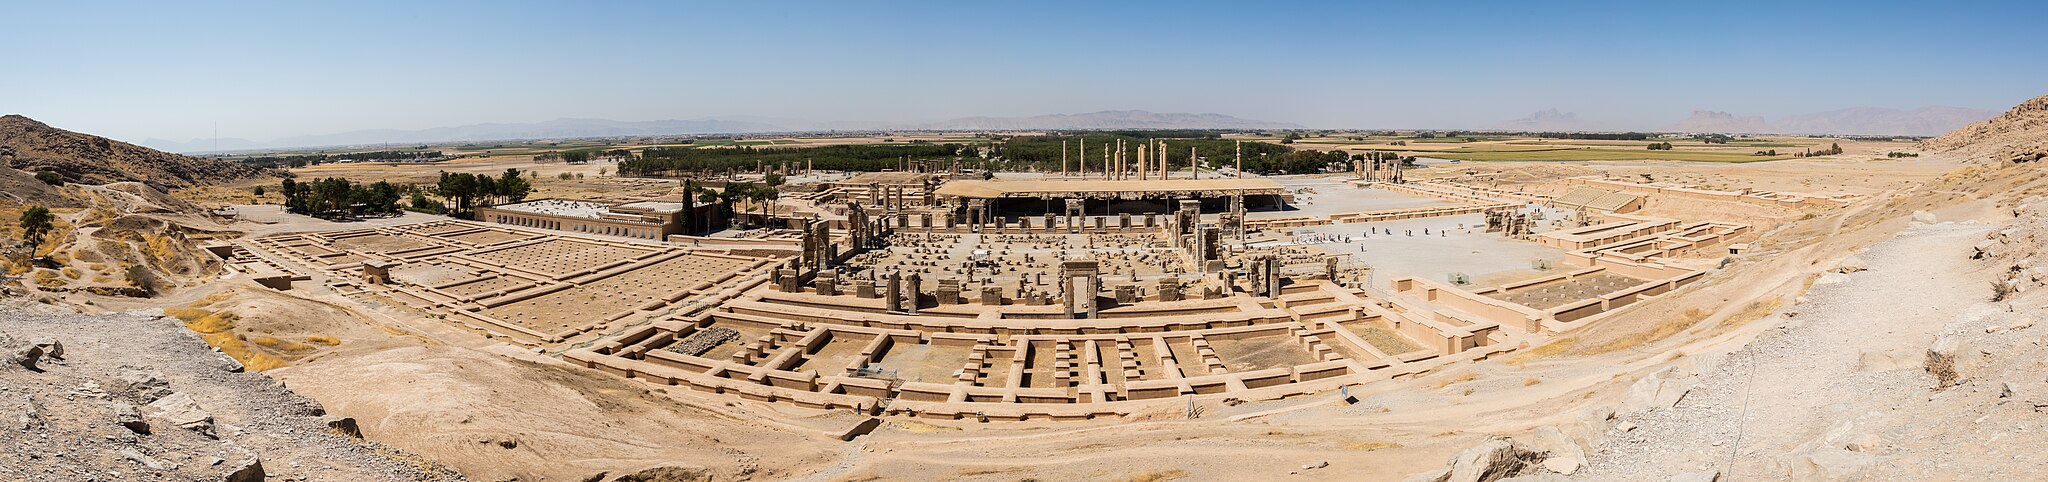
Title: Persépolis, Irán, 2016-09-24, DD 64-68 PAN
Date: 2016-09-24 11:25:31
Categories: Taken with Canon EOS 5DS R, Featured pictures of architecture, Large images, September 2016 in Iran, Featured pictures on Wikipedia, Persian, Featured pictures by User:Poco a poco, Images by User:Poco a poco, Images from Wiki Loves Monuments 2016, Cultural heritage monuments in Iran with known IDs, Featured pictures of Iran by User:Poco a poco, Images of Iran by User:Poco a poco, Featured pictures from Wiki Loves Monuments by User:Poco a poco, Featured pictures on Commons by User:Poco a poco, Images from Wiki Loves Monuments by User:Poco a poco, Featured pictures of buildings by User:Poco a poco, Featured pictures of panoramas by User:Poco a poco, Images from Wiki Loves Monuments 2016 in Iran, Iran photographs taken on 2016-09-24, Images from Wiki Loves Monuments in Marvdasht, 2016 in Persepolis, Featured pictures of Fars Province, Panoramics of Persepolis, General views of Persepolis, Featured pictures in Persian language Wikipedia by User:Poco a poco, Images by User:Poco a poco taken in 2016, Featured pictures from Wiki Loves Monuments Iran 2016